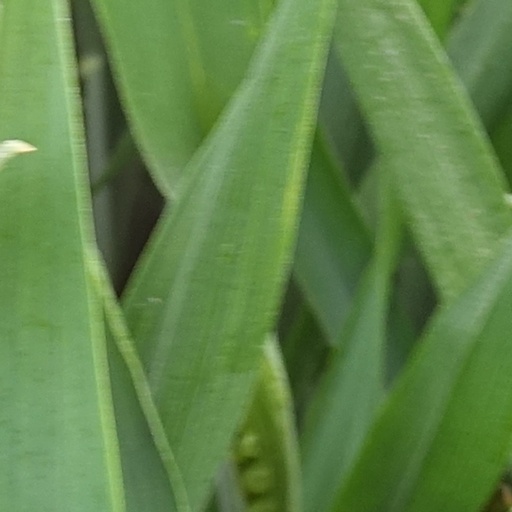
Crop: wheat